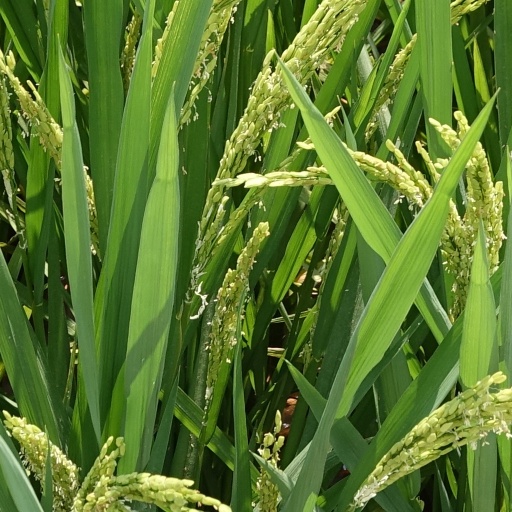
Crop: rice